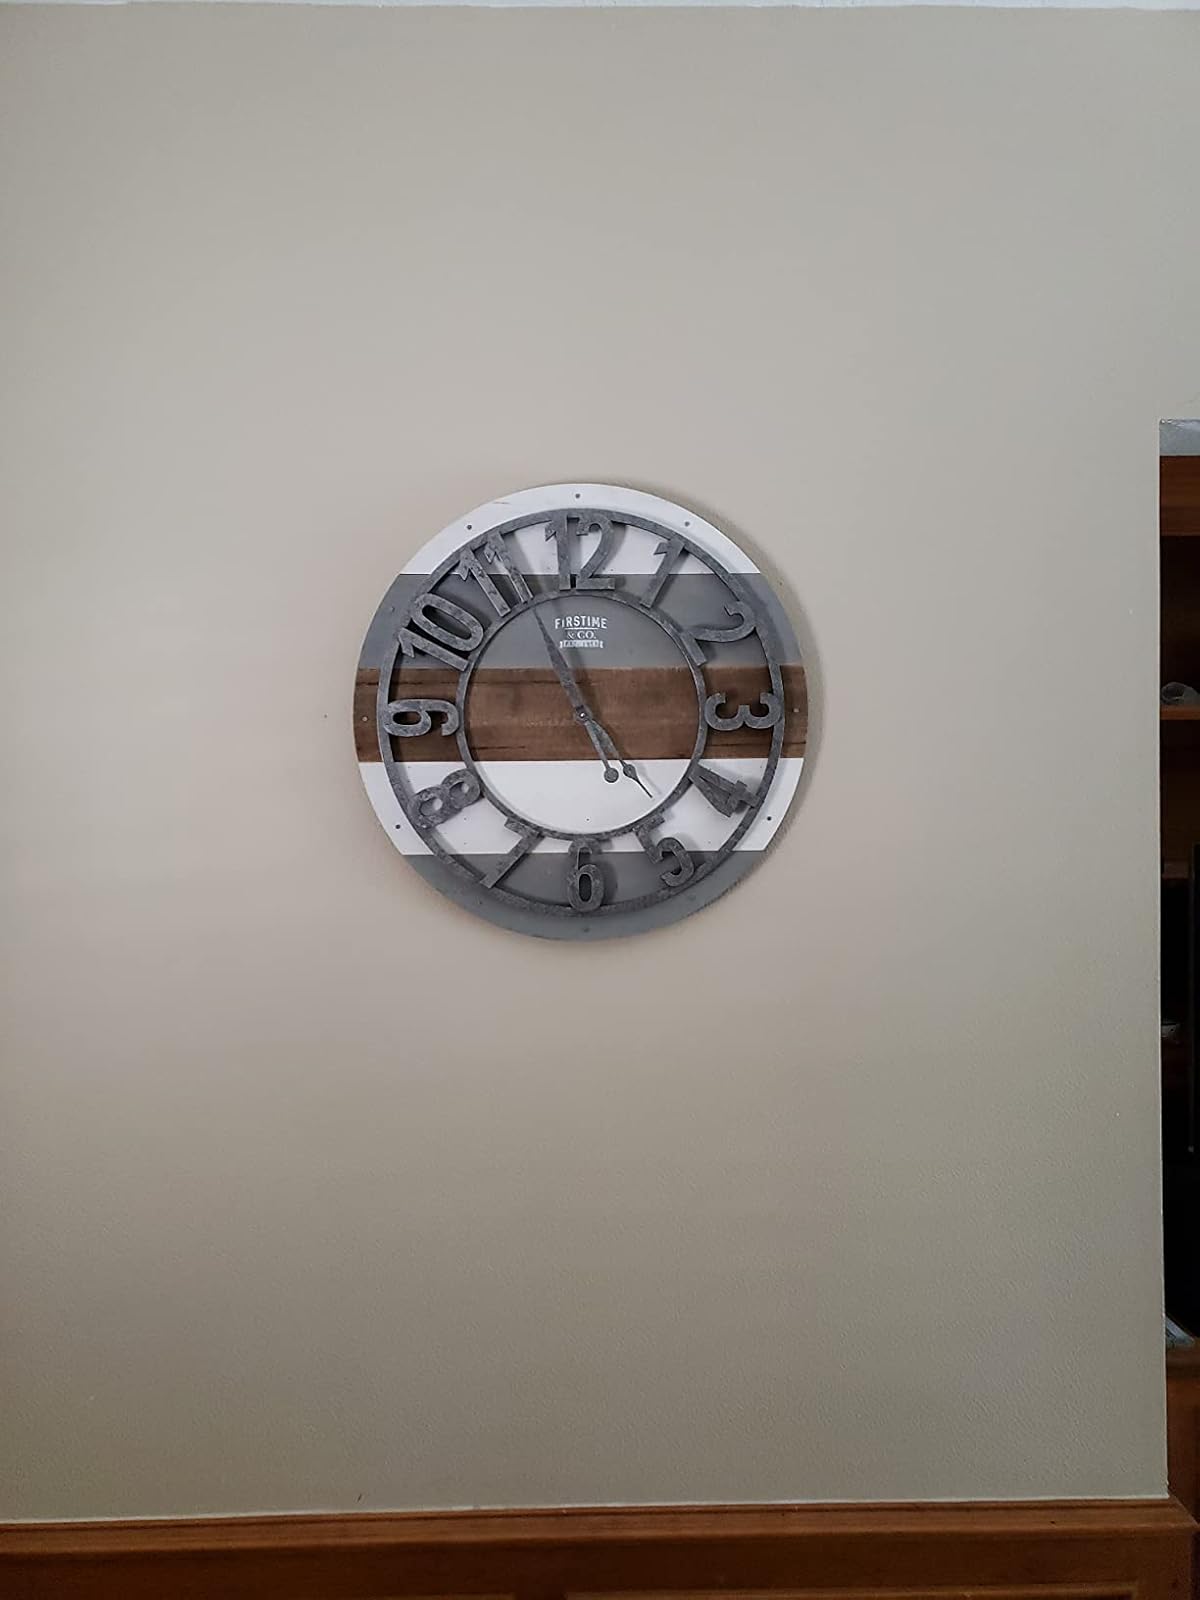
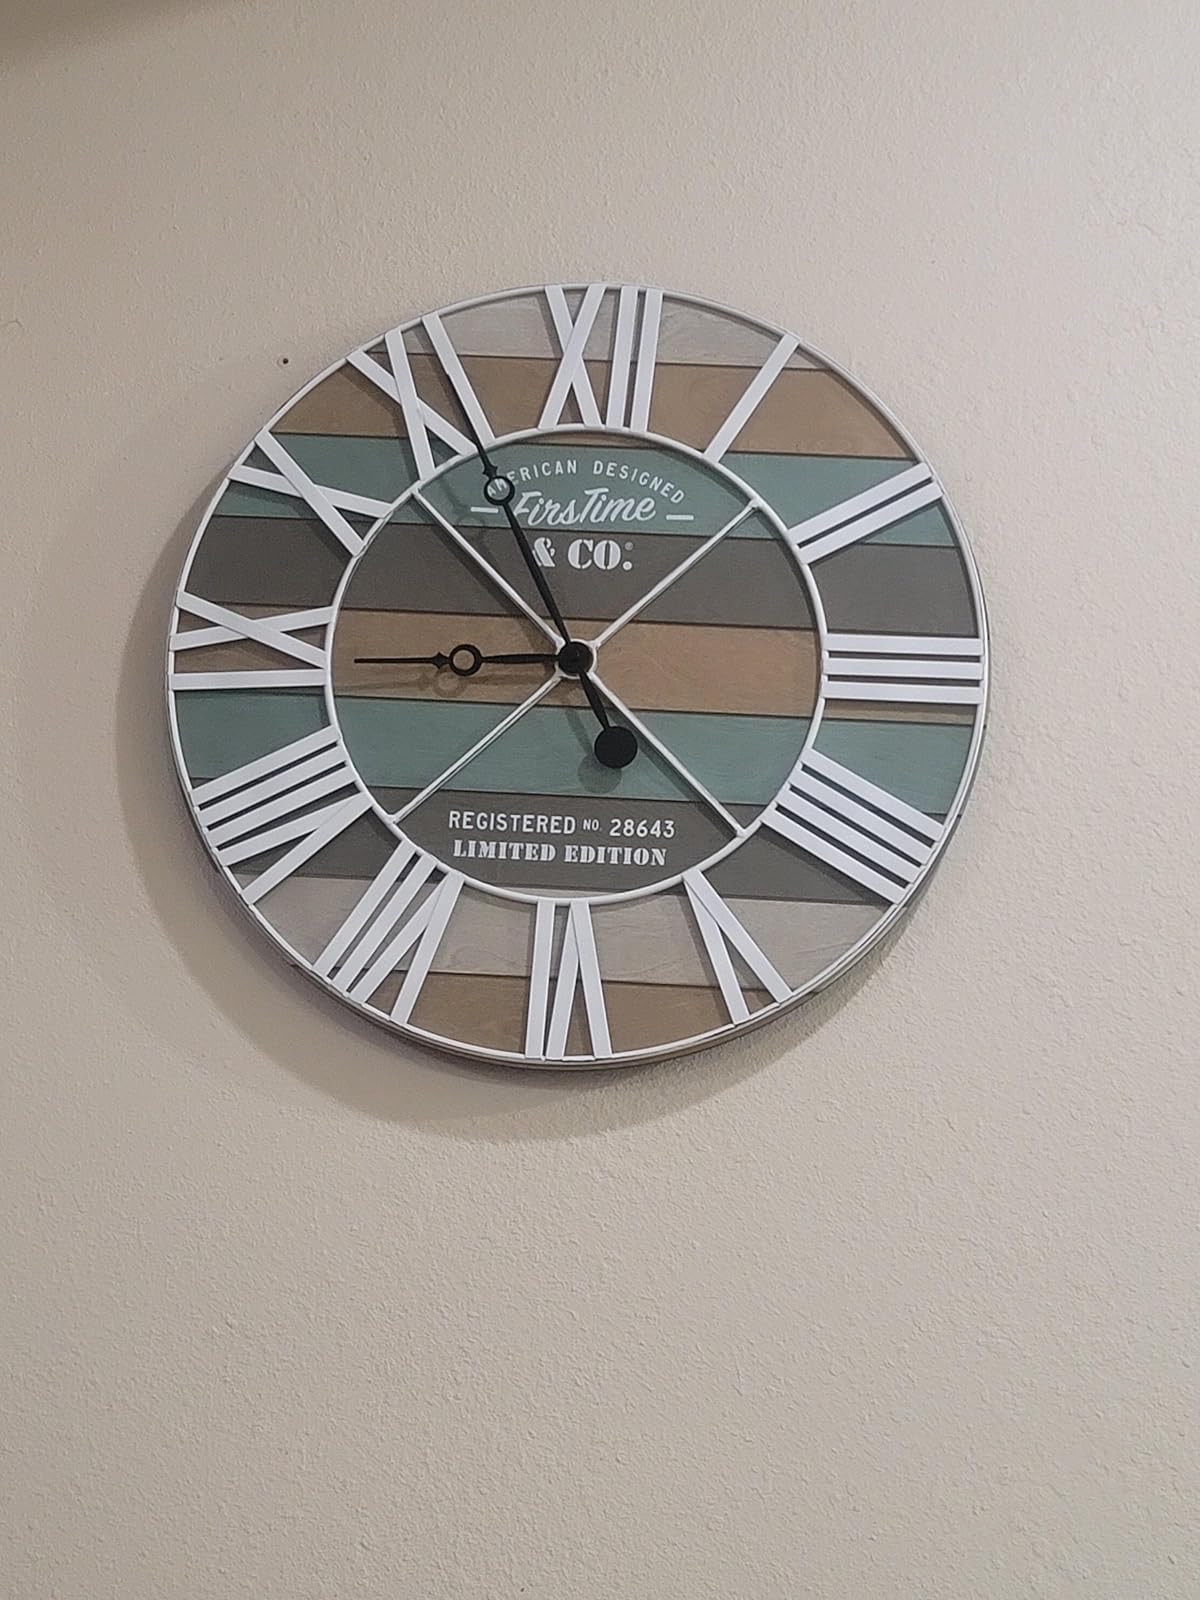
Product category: clock
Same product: no